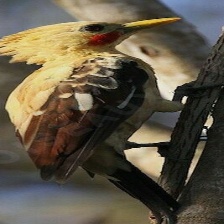
Species: CREAM COLORED WOODPECKER
Scientific name: CELEUS FLAVUS